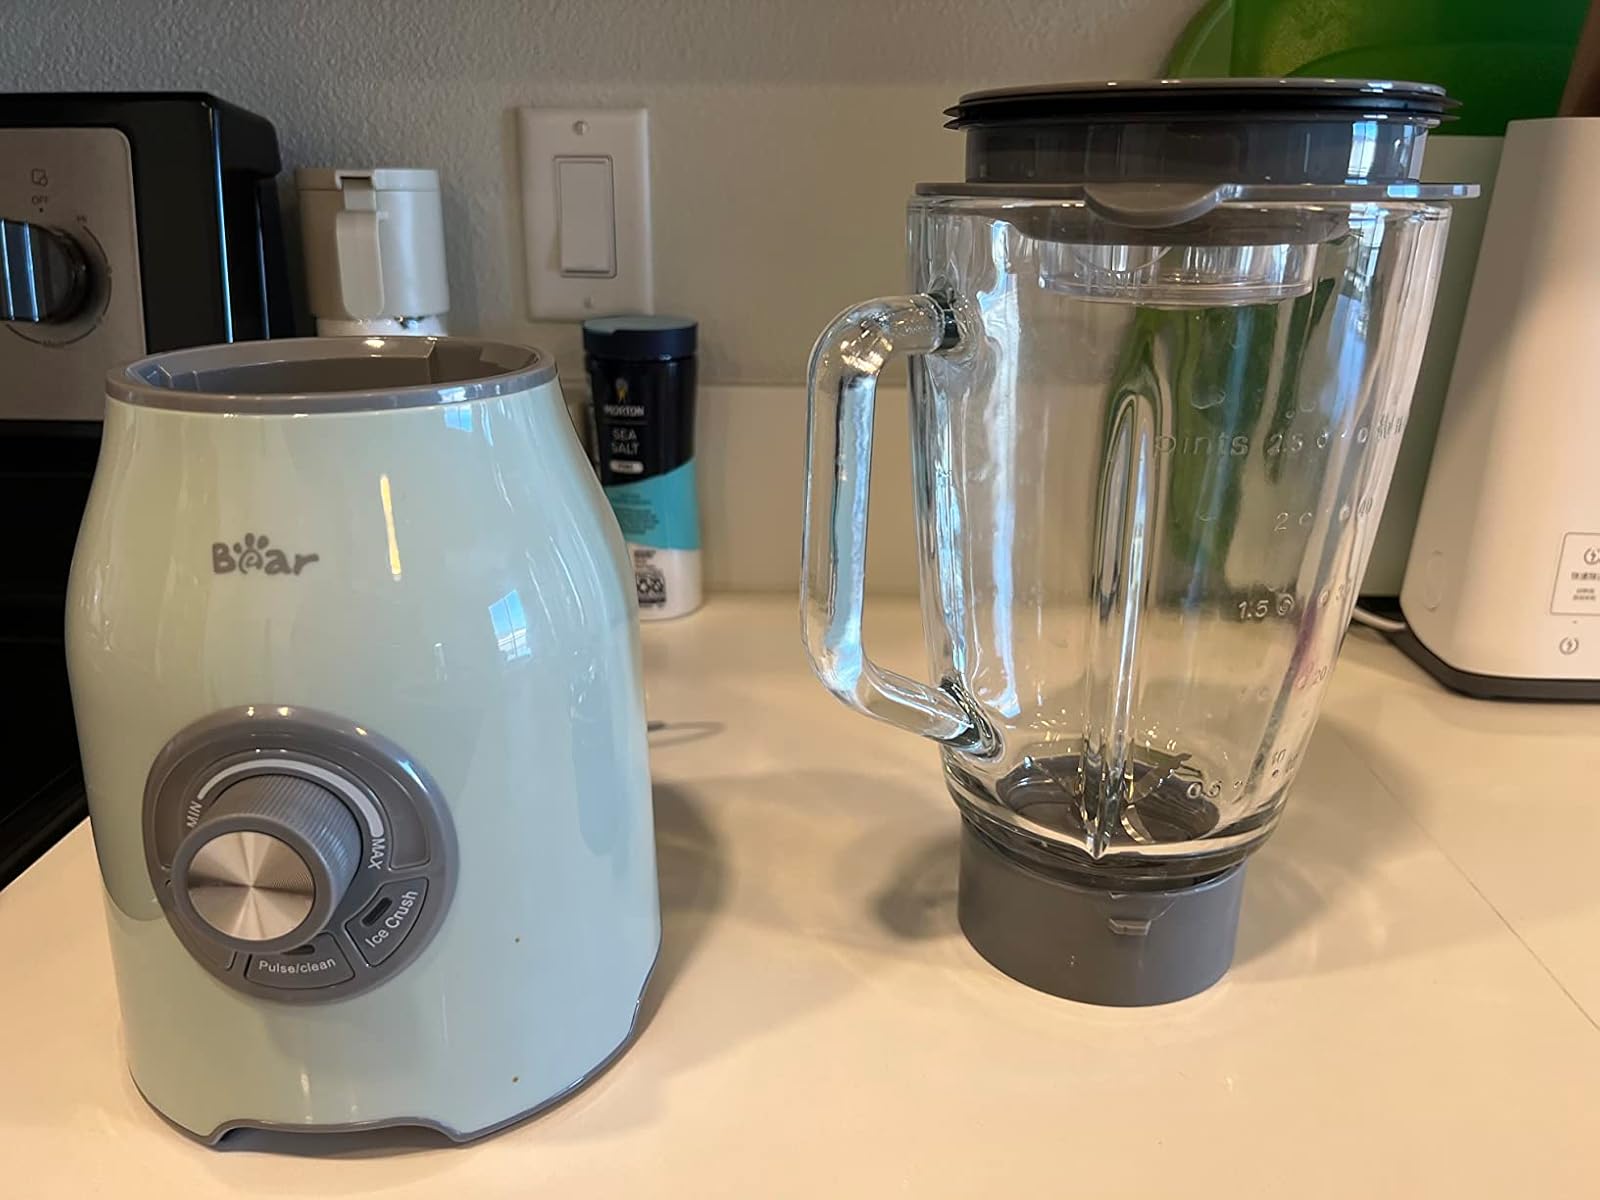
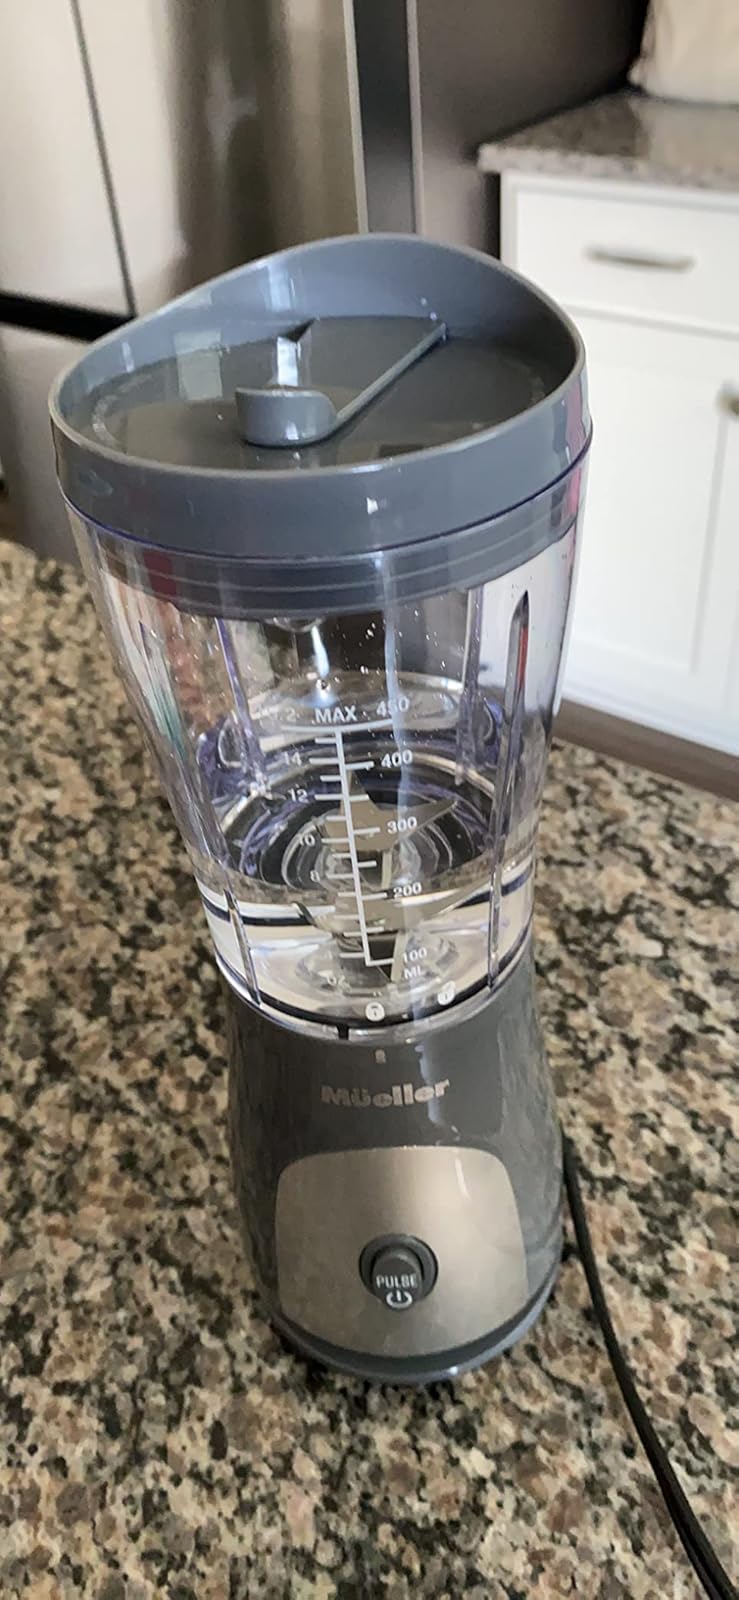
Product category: items_blender
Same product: no